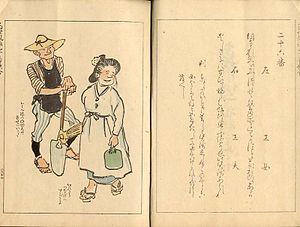
Asai Chū 浅井 忠; né le 21 juin 1856 à Edo, aujourd'hui Tokyo; mort le 16 décembre 1907 à Kyoto, est un des peintres de paysages japonais les plus connus du Yō-ga, mouvement de la peinture japonaise influencé par l'art occidental apparu durant l'ère Meiji.